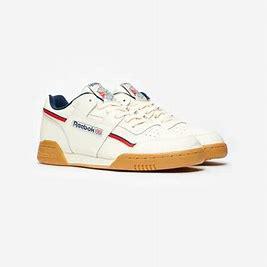
Brand: Reebok
Model: Workout Plus Mu